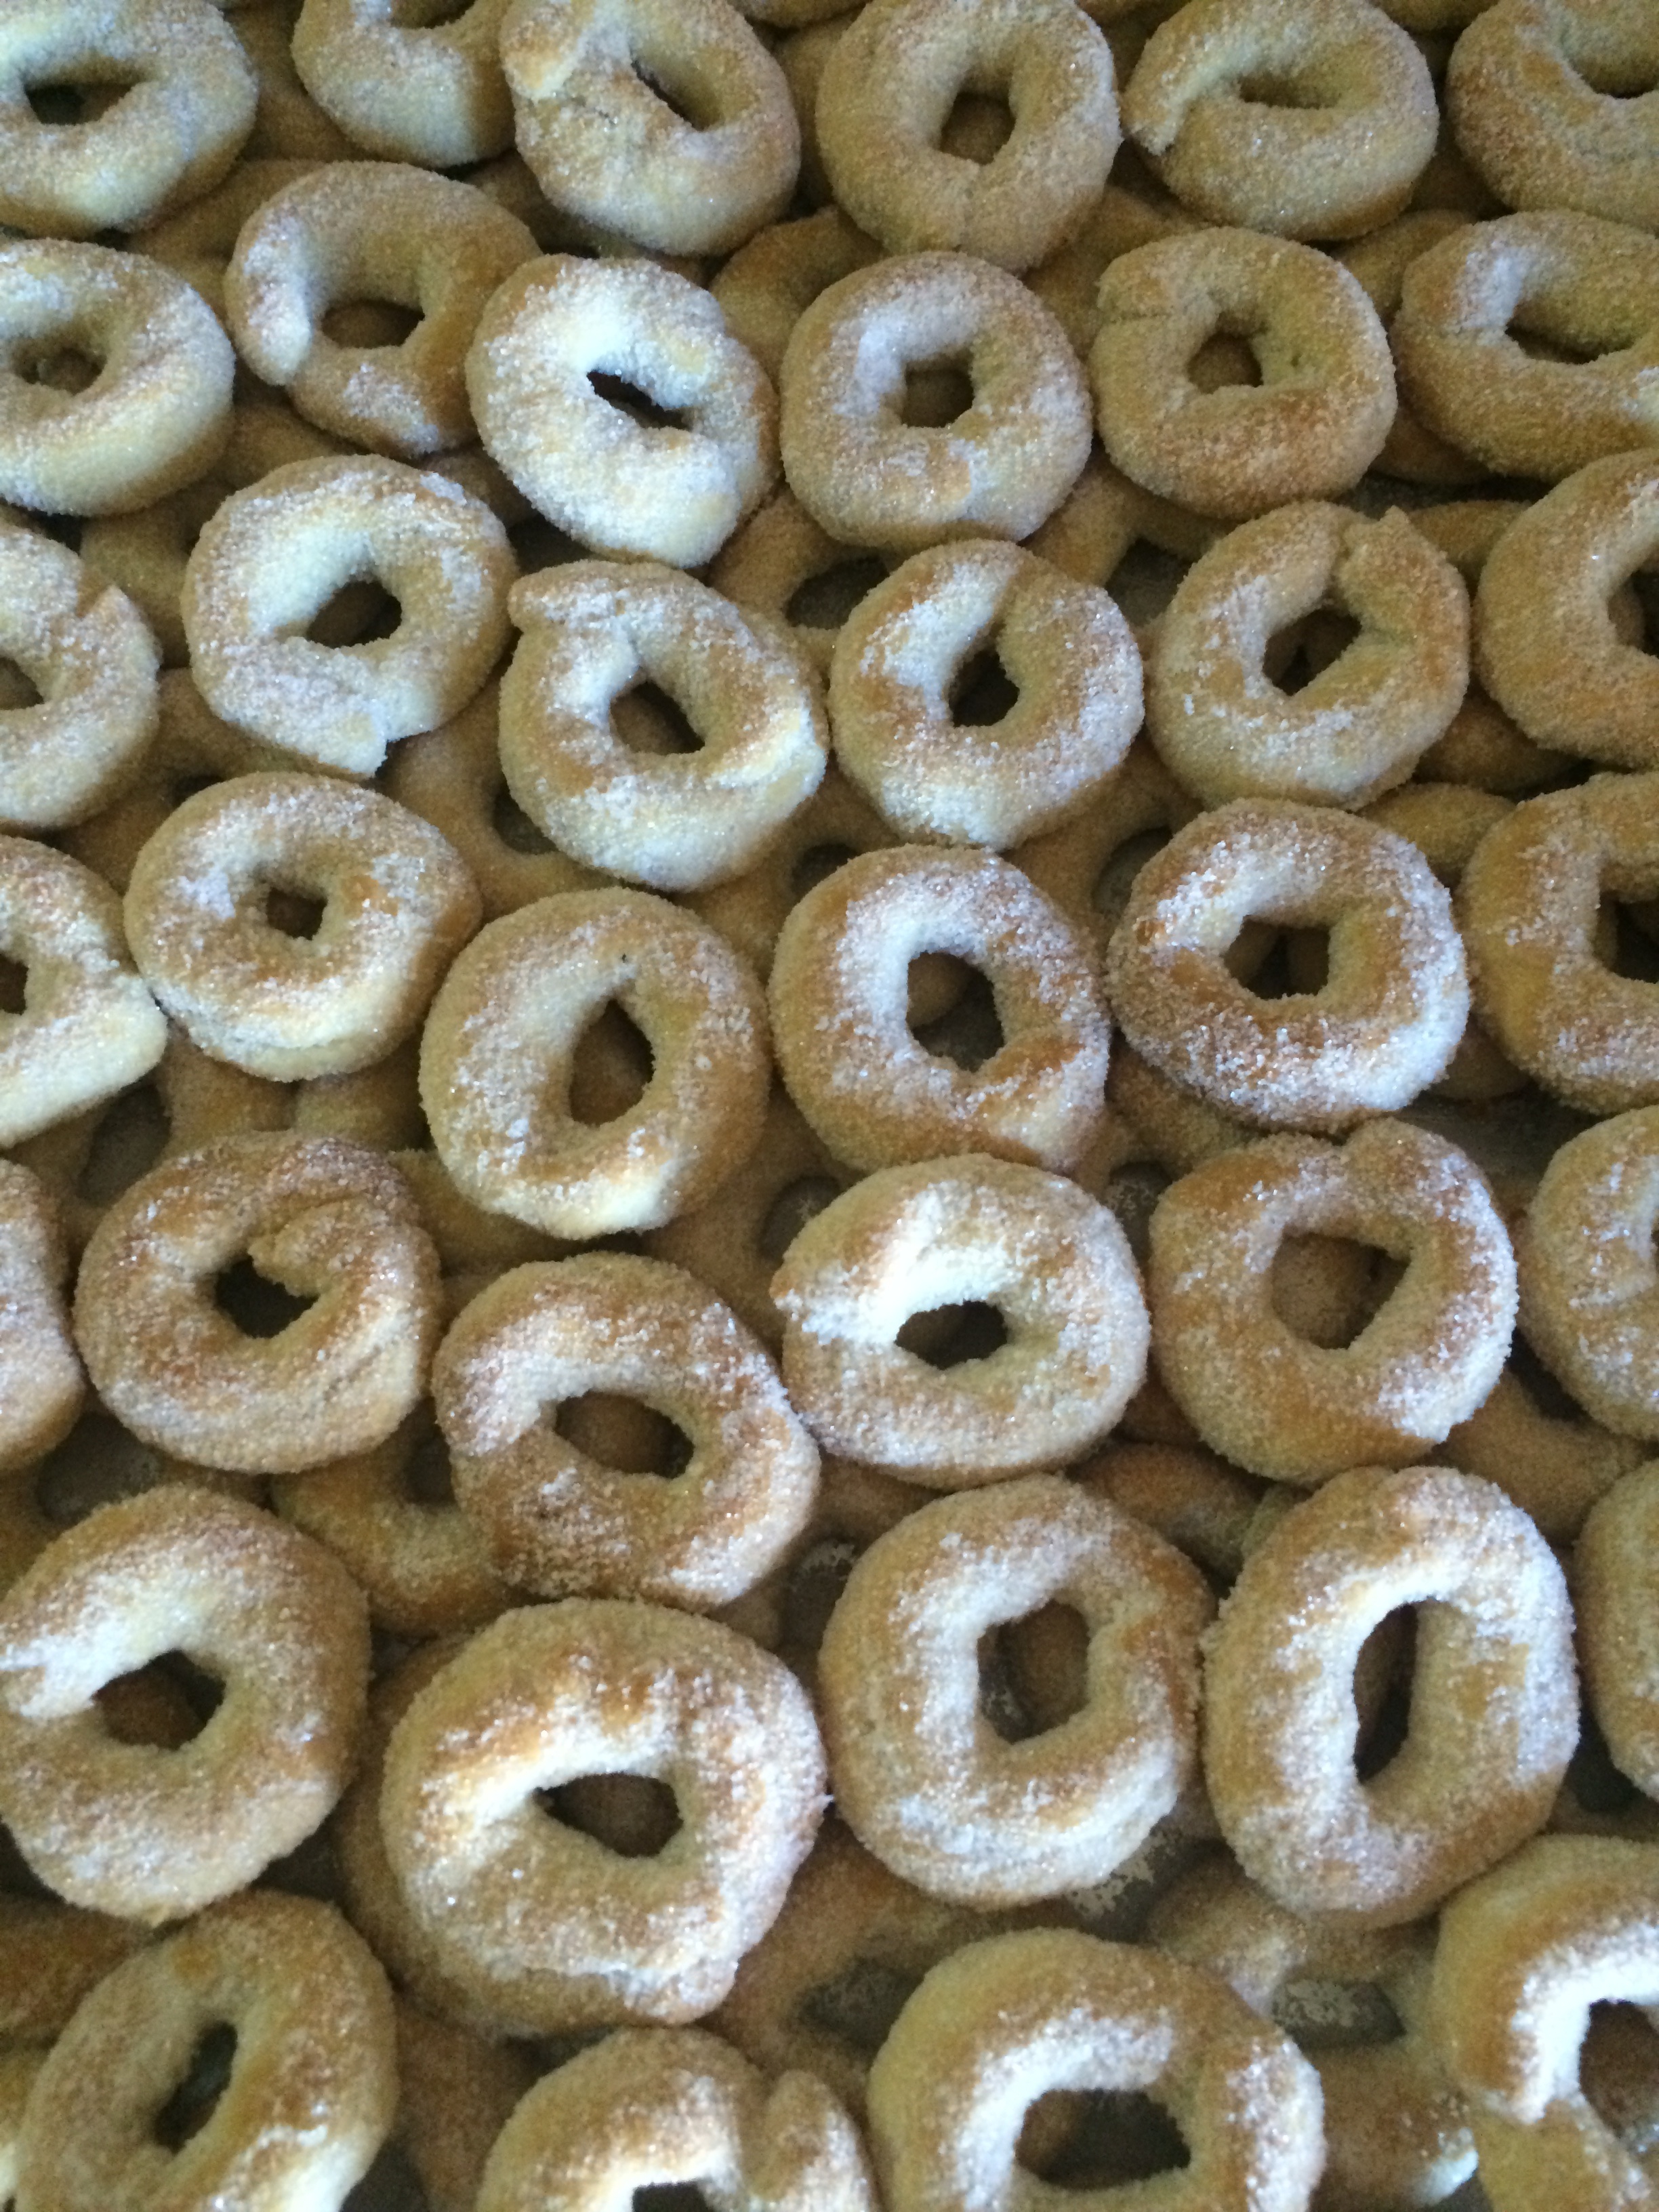
dish, food, produce, baking, dessert, cuisine, dulce, baked goods, grass family, snack food, taralli, an s, rollos, font font dessert font font, font font food font font